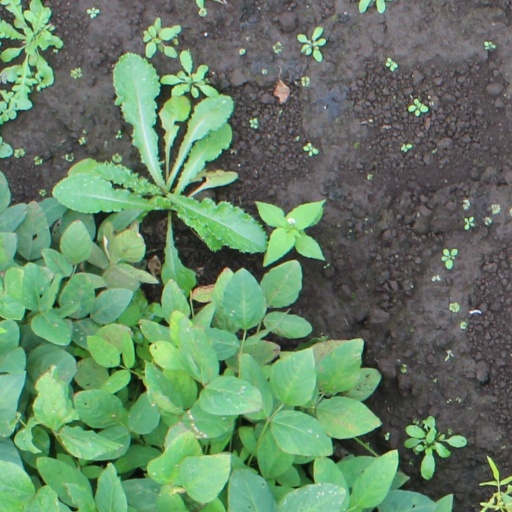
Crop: soybean